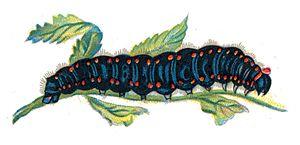
L'Apollon est une espèce de lépidoptères appartenant à la famille des Papilionidae et à la sous-famille des Parnassiinae.